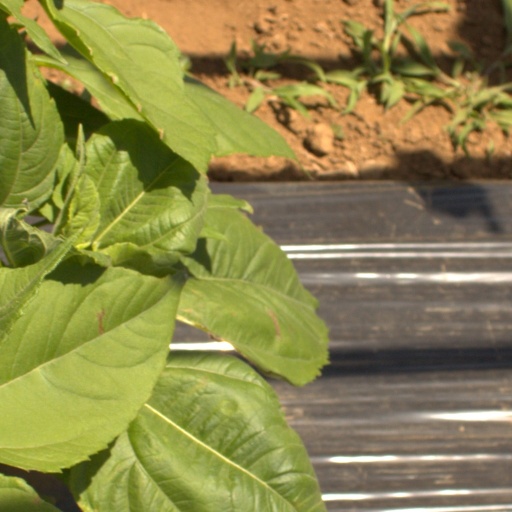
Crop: Jerusalem artichoke